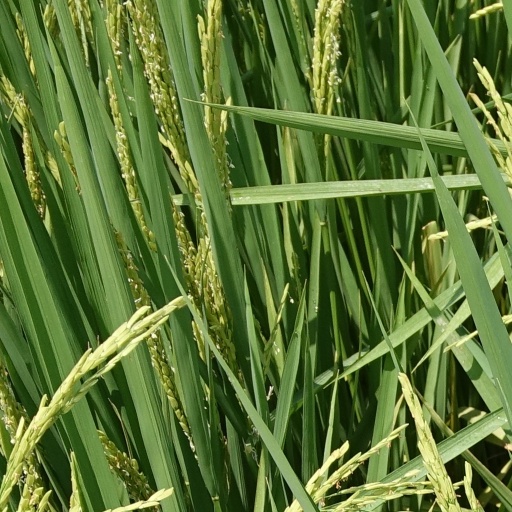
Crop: rice